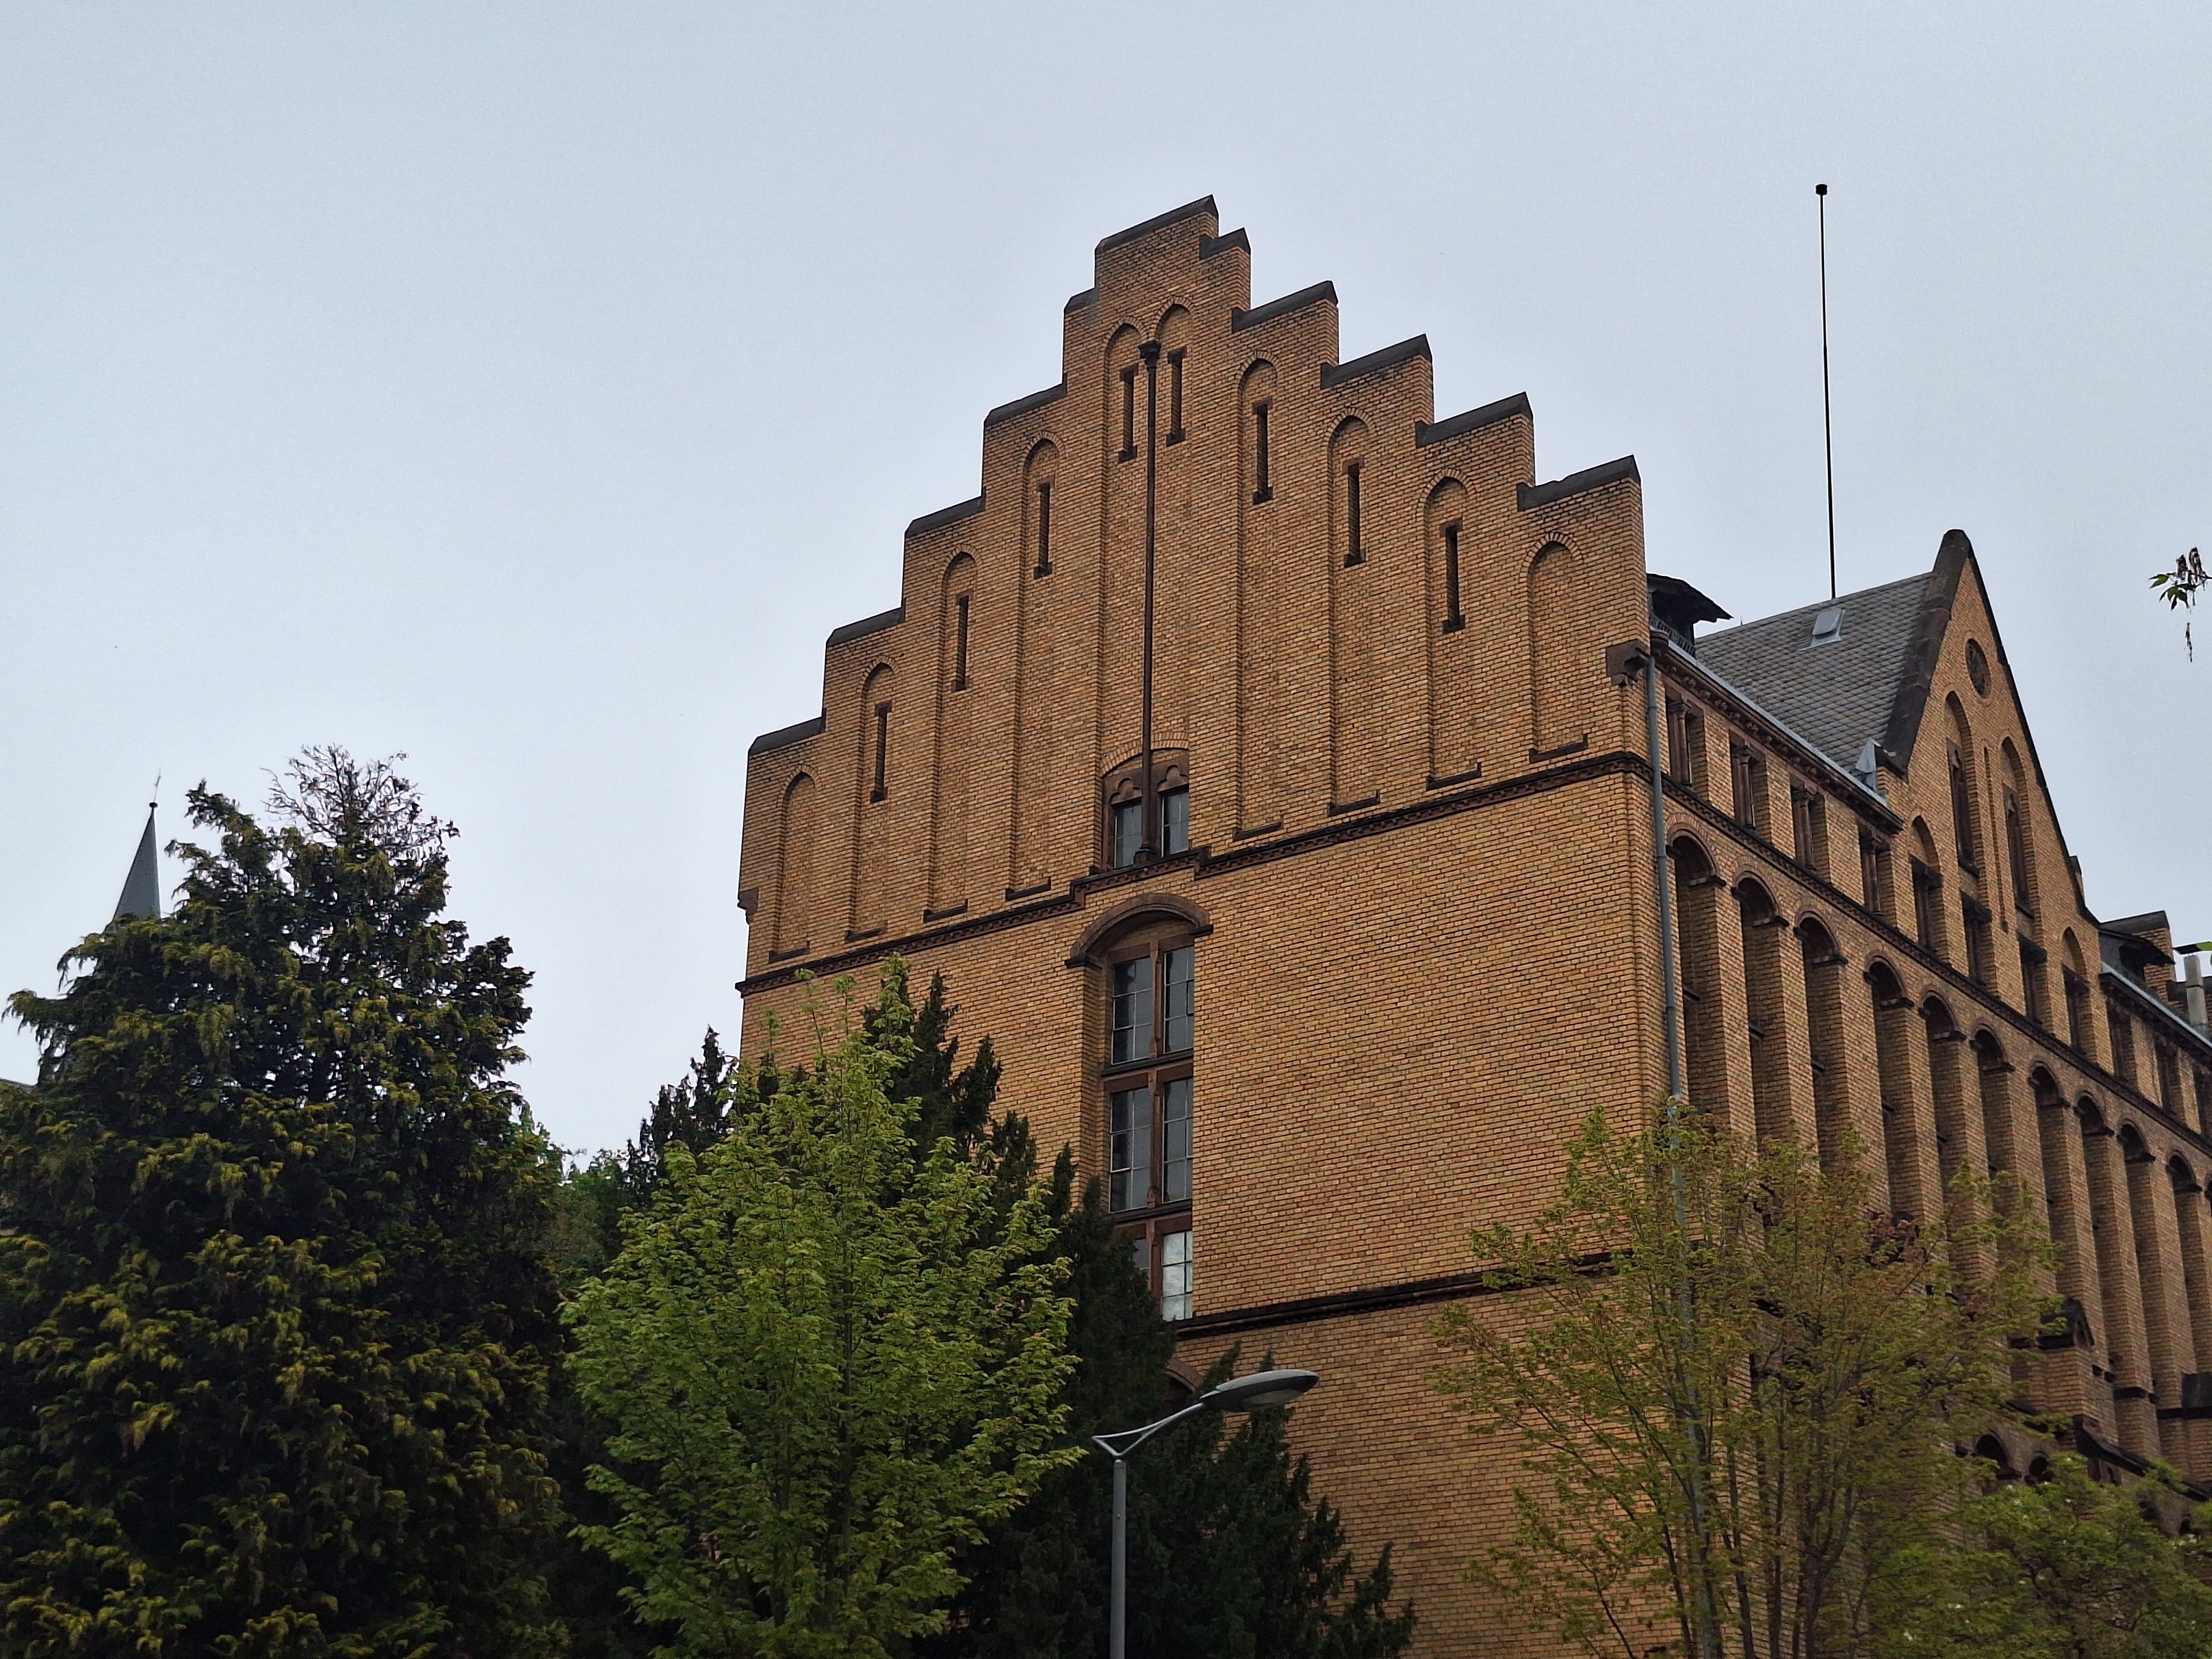
Building: Universitätsstraße 25